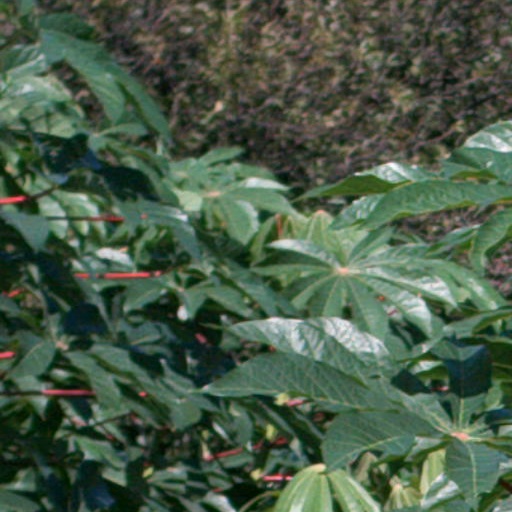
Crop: cassava